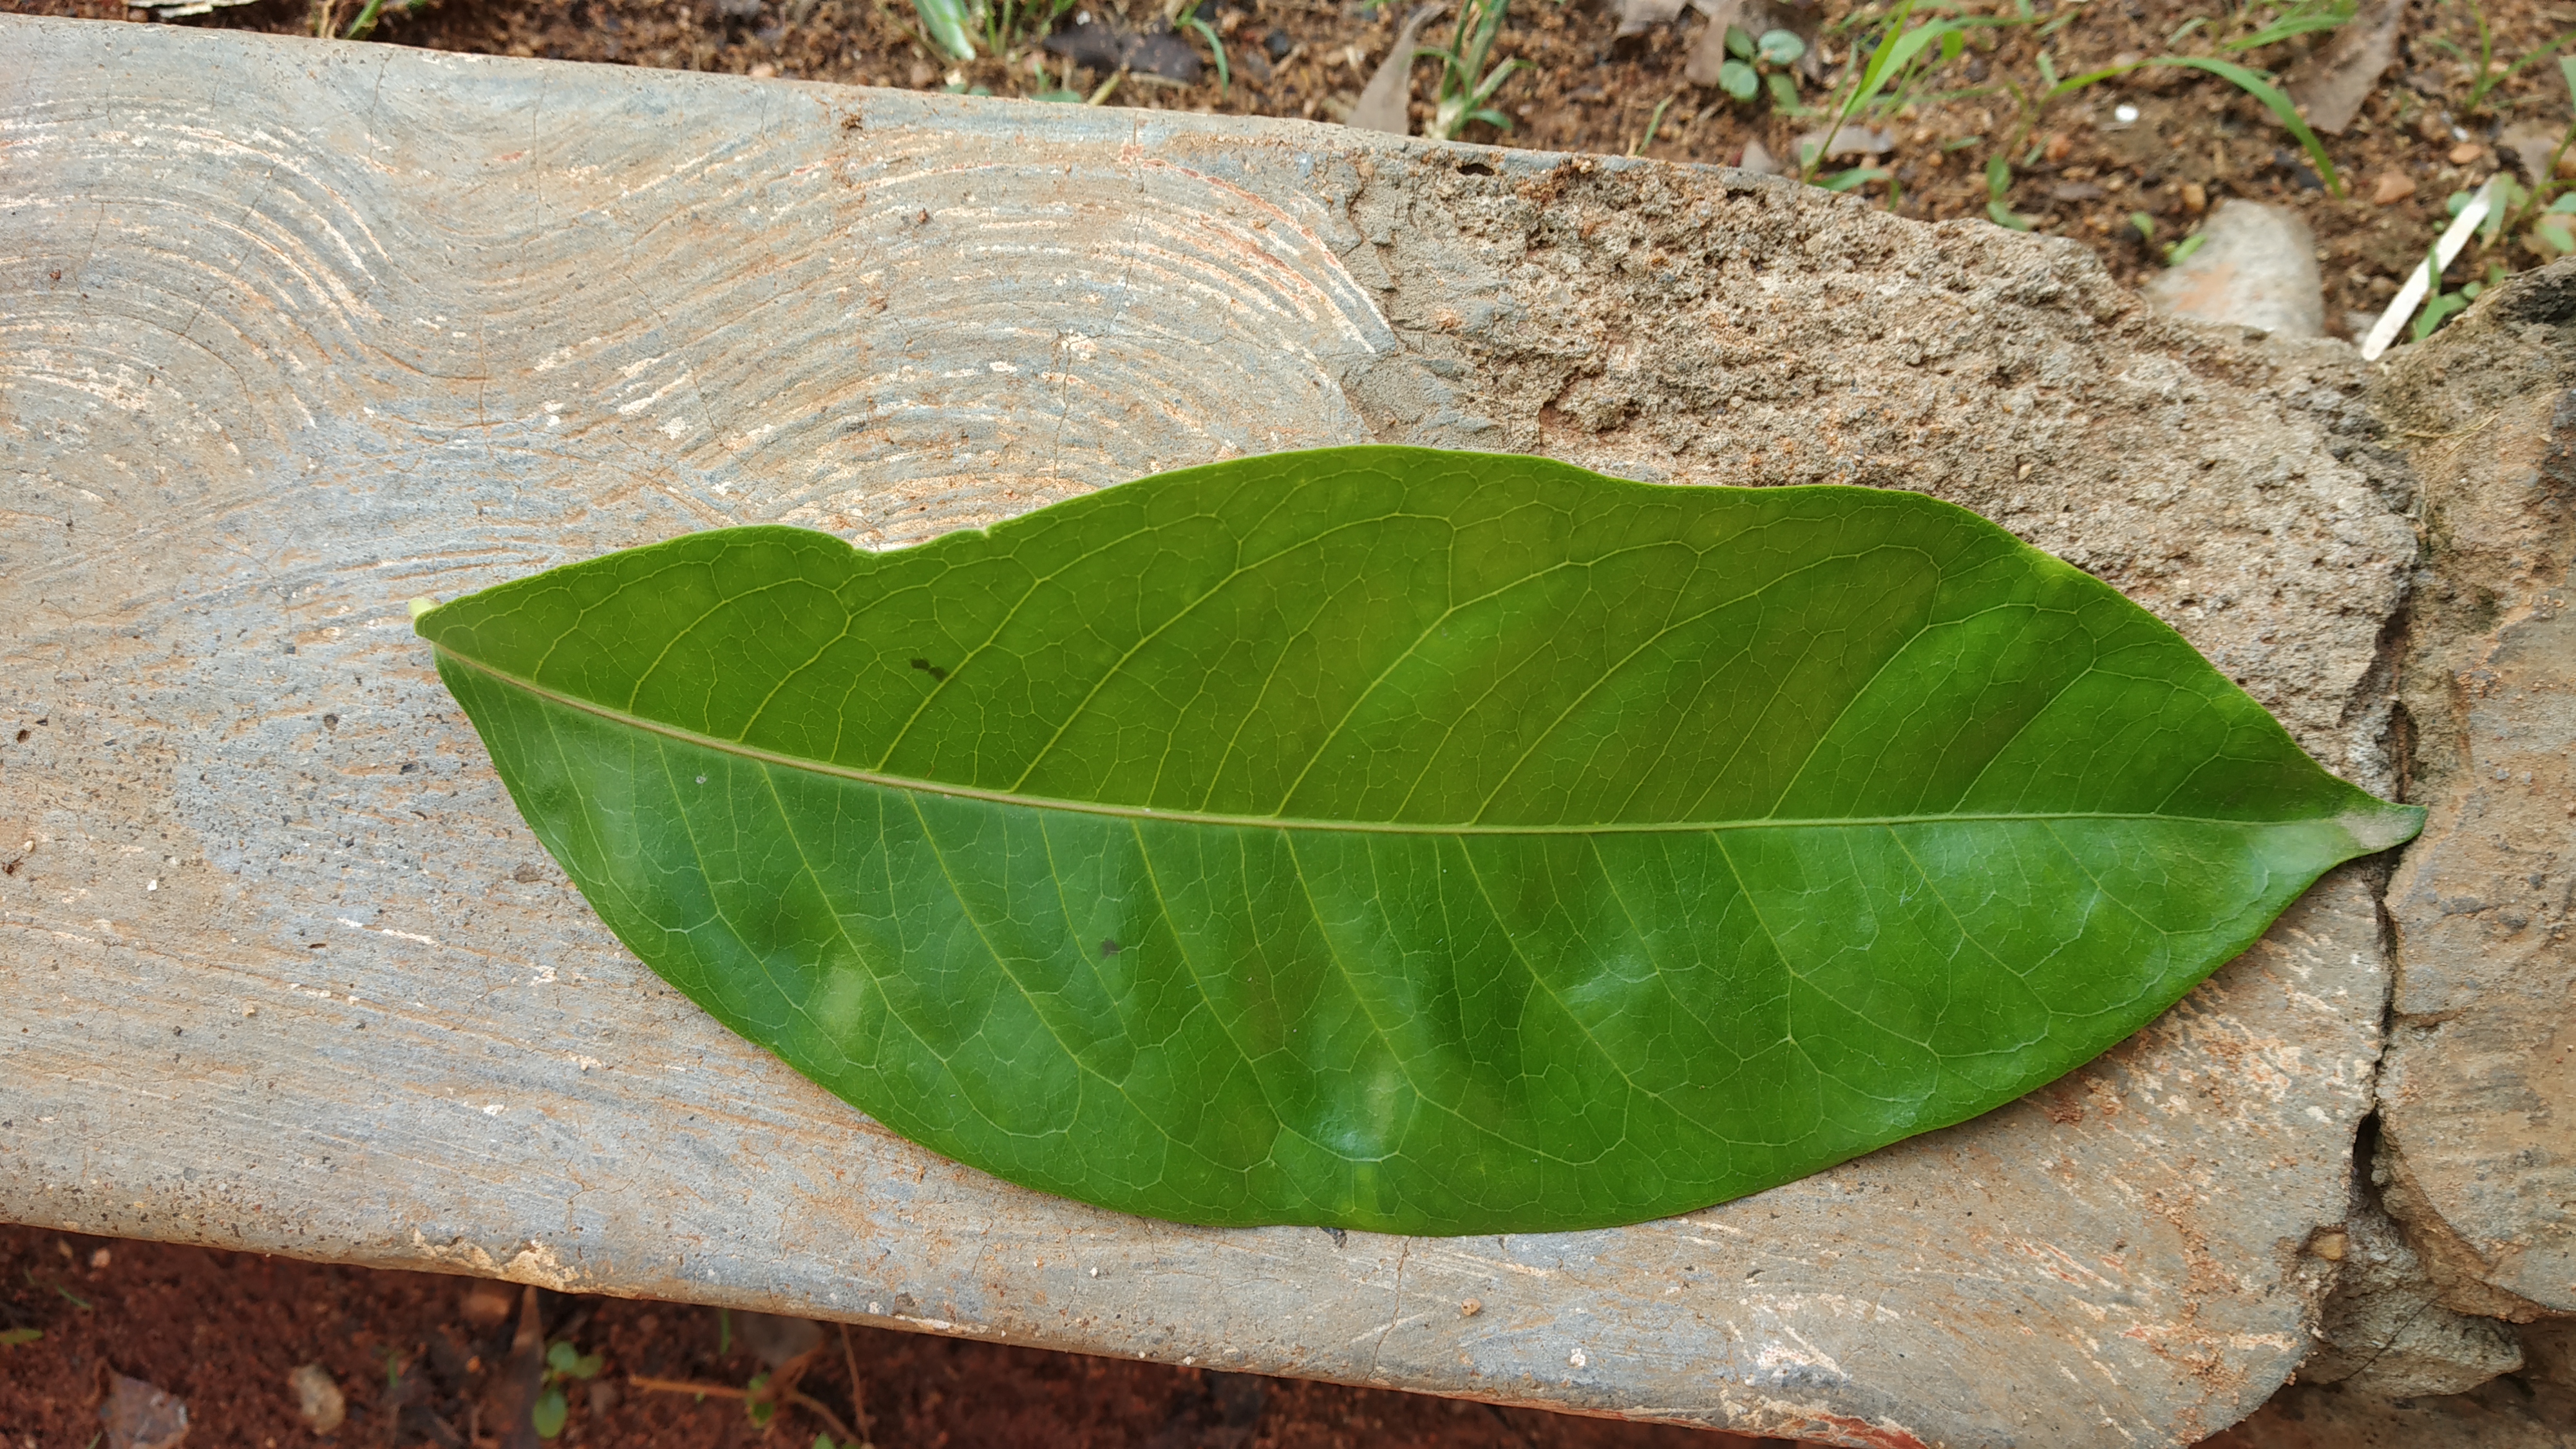
Plant: kepala